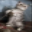
Label: cat